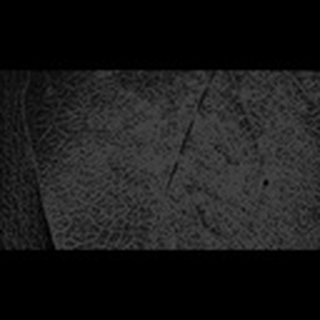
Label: cotton_aphids